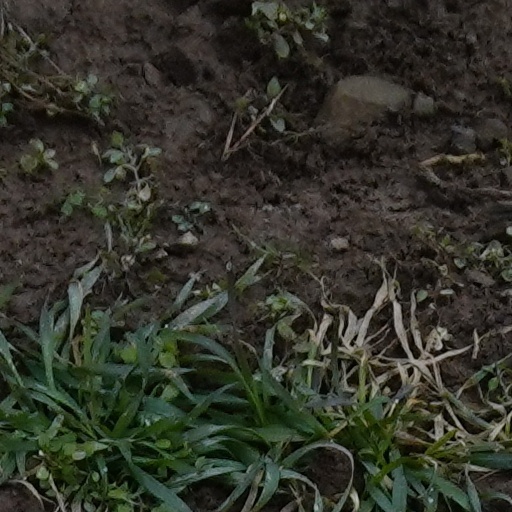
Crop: wheat